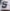
Number: 5